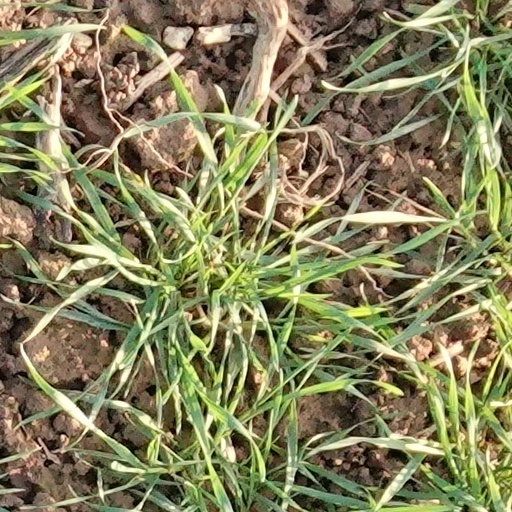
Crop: wheat